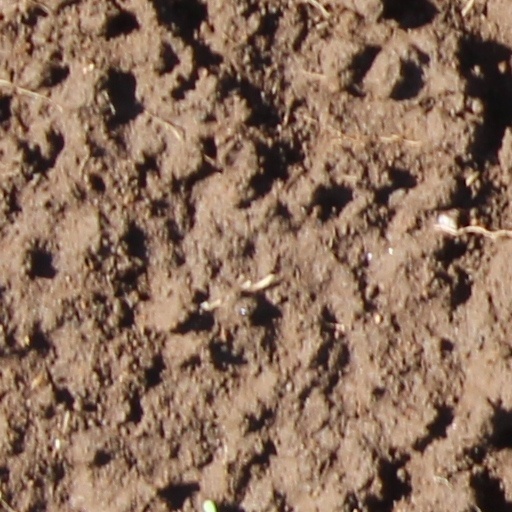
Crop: wheat